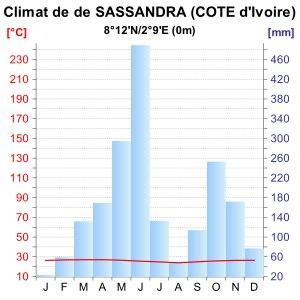
Sassandra est une ville de Côte d'Ivoire, au bord du golfe de Guinée à l'embouchure du fleuve Sassandra.